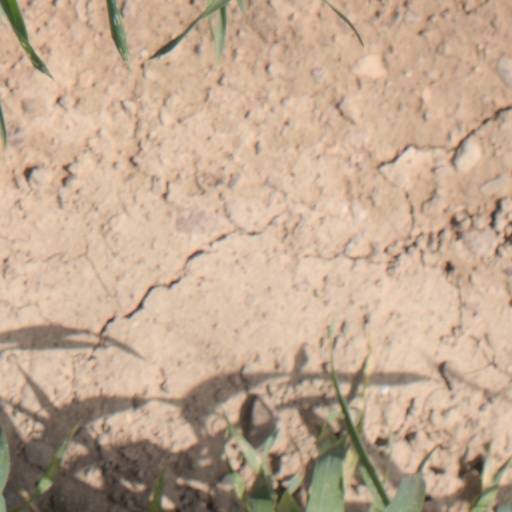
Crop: wheat